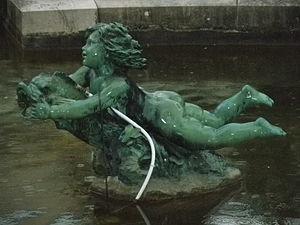
La rouvière en 2014
La famille Bonnasse est une famille de banquiers qui fondent et exploitent successivement quatre établissements bancaires privés, essentiellement marseillais, entre 1825 et 1983.